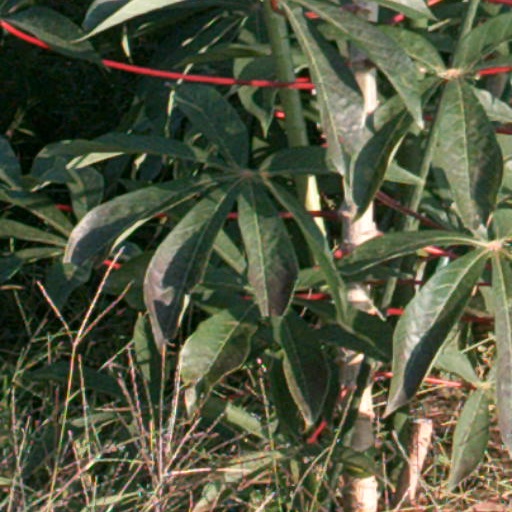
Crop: cassava